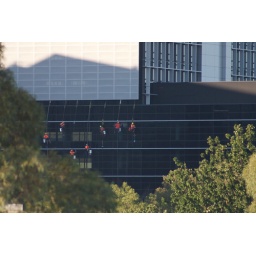
Cleaning the windows of a newly contructed building in Civic. Handover must be very soon.